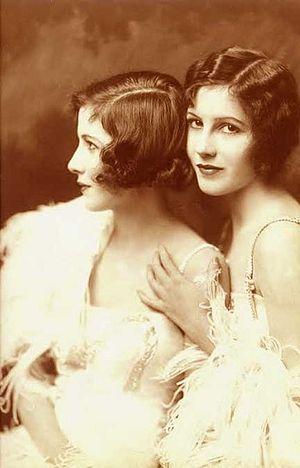
Alfred Cheney Johnston, né le 8 avril 1885 et mort le 17 avril 1971, est un photographe new-yorkais connu pour ses portraits des showgirls des Ziegfeld Follies et ses photographies d'actrices et d'acteurs des années 1920 et 1930.
Madeline et sa jumelle Marion Fairbanks étaient deux actrices de théâtre et cinéma muet.